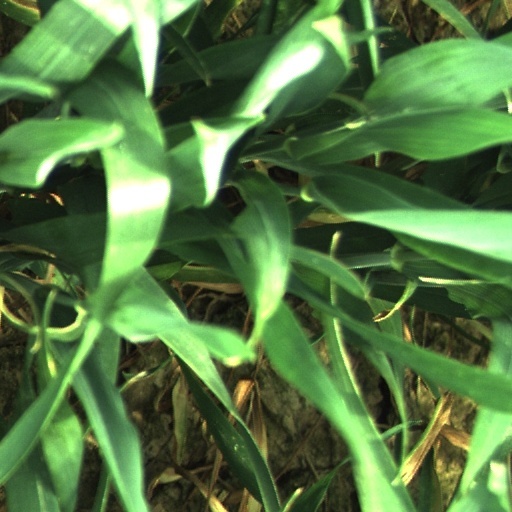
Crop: wheat